Saint-Germain-le-Gaillard, Eure-et-Loir

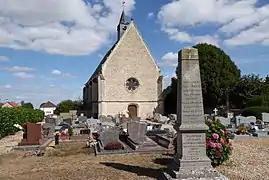
The church in Saint-Germain-le-Gaillard, Eure-et-Loir

Saint-Germain-le-Gaillard is a commune in the Eure-et-Loir department in northern France.